Sainte-Anne, Martinique

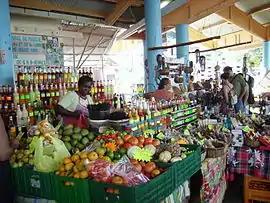
A view of the market in Sainte-Anne

Sainte-Anne is a village and commune in the French overseas department of Martinique.